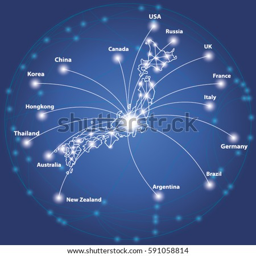
map with nodes link by line with other country in the world .